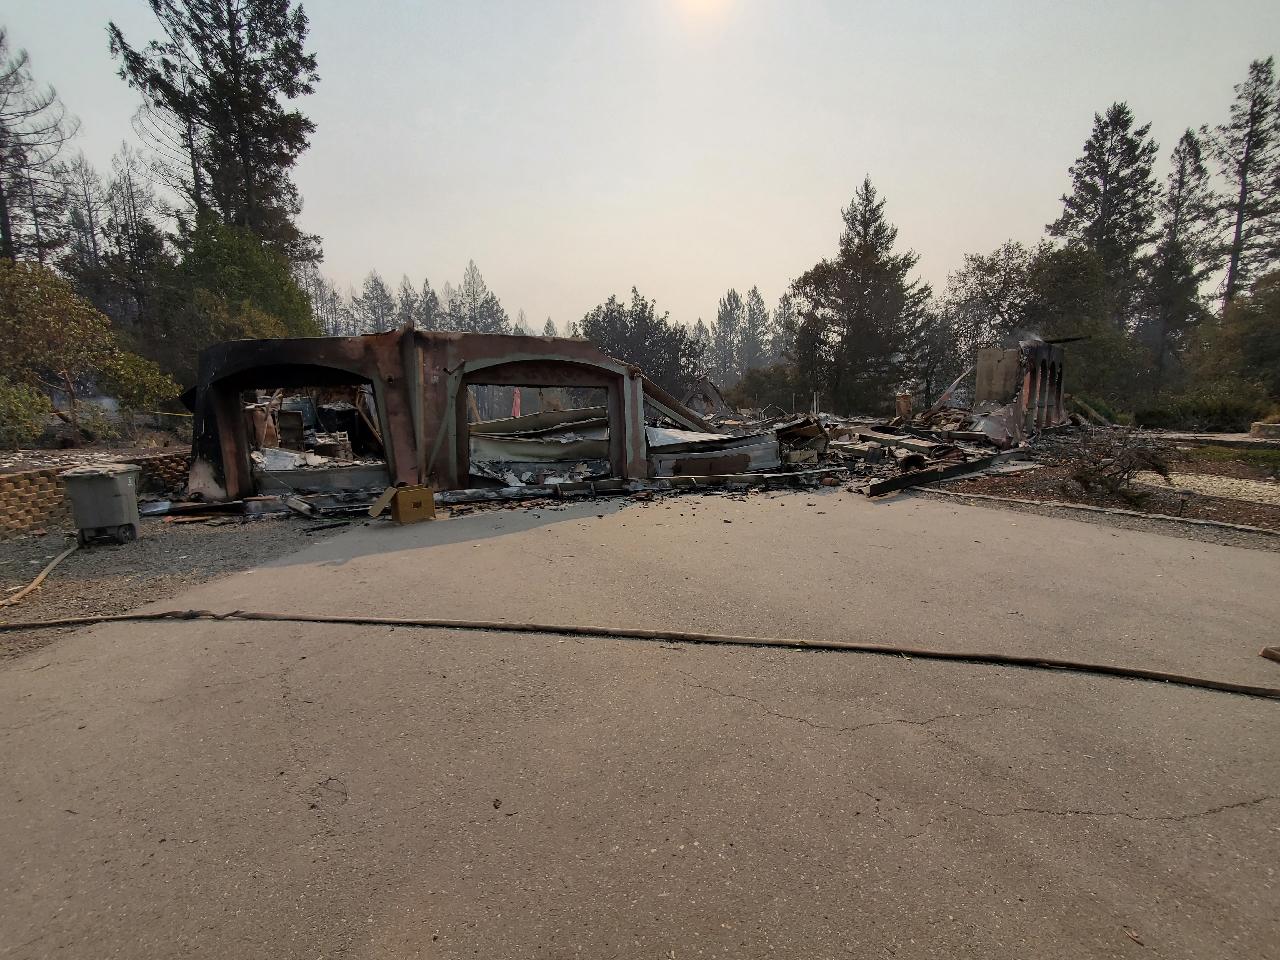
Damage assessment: destroyed